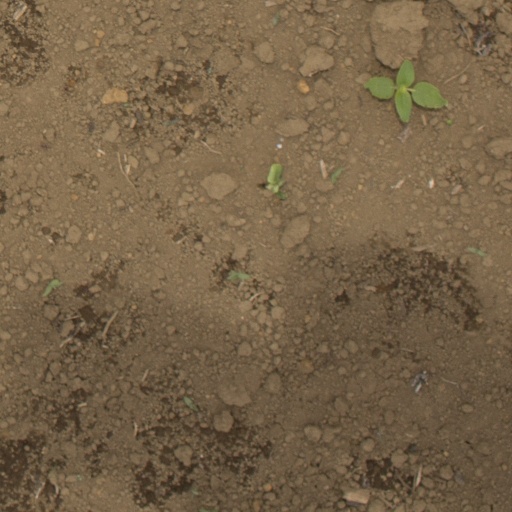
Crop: Jerusalem artichoke